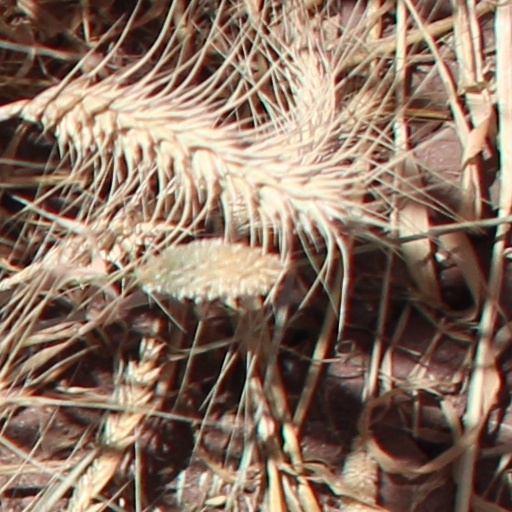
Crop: wheat